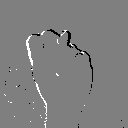
ASL letter: n